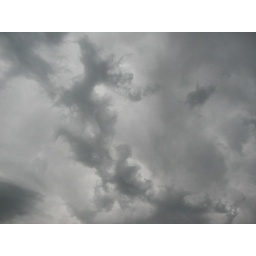
These interesting clouds are common behind a shelf cloud. This one in particular reminds me of a fractal.